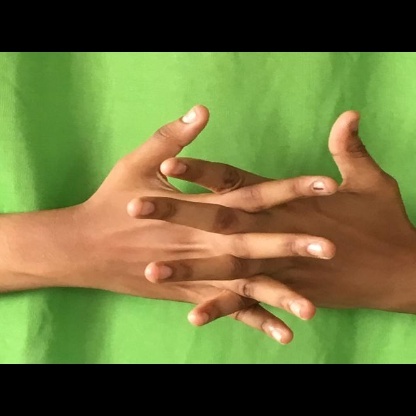
Mudra: Karkatta